Jingpo people

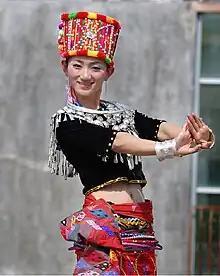
Jingpo performance attire in China

The ancestors of the Jingpo people lived on the Tibetan plateau and gradually migrated southward. Upon their arrival in the present-day province of Yunnan, the Jingpo were referred to as "Xunchuanman".The Jingpo polity in Upper Myanmar was recognized as a tusi by the Chinese Ming dynasty and is referred to as Cha-shan in the Chinese chronicle "Ming Shilu". According to the text, the polity extended from the Nmai River in today's Kachin State, Myanmar, eastward to Lu-shui County in Yunnan.